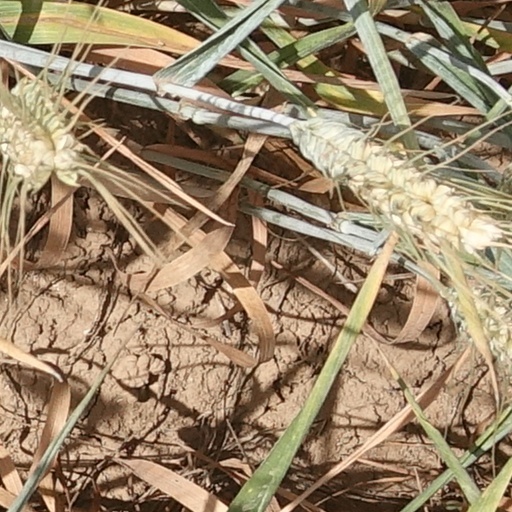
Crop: wheat